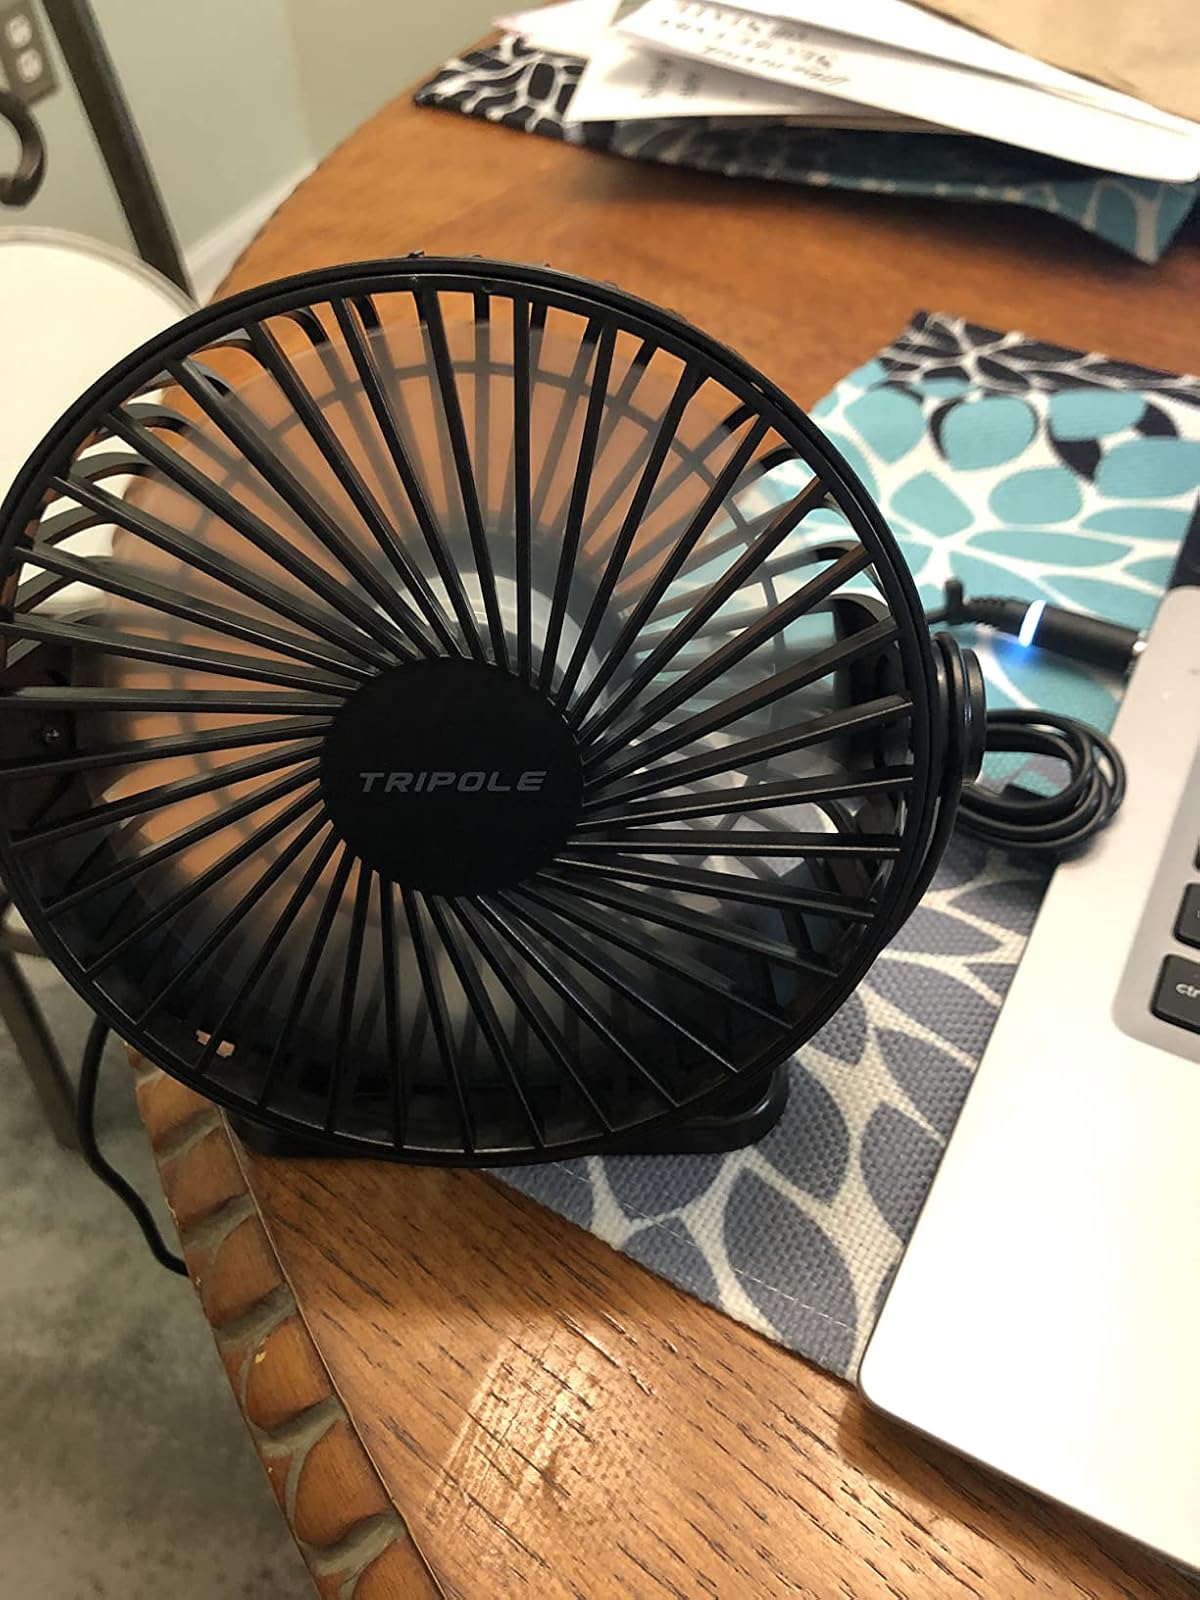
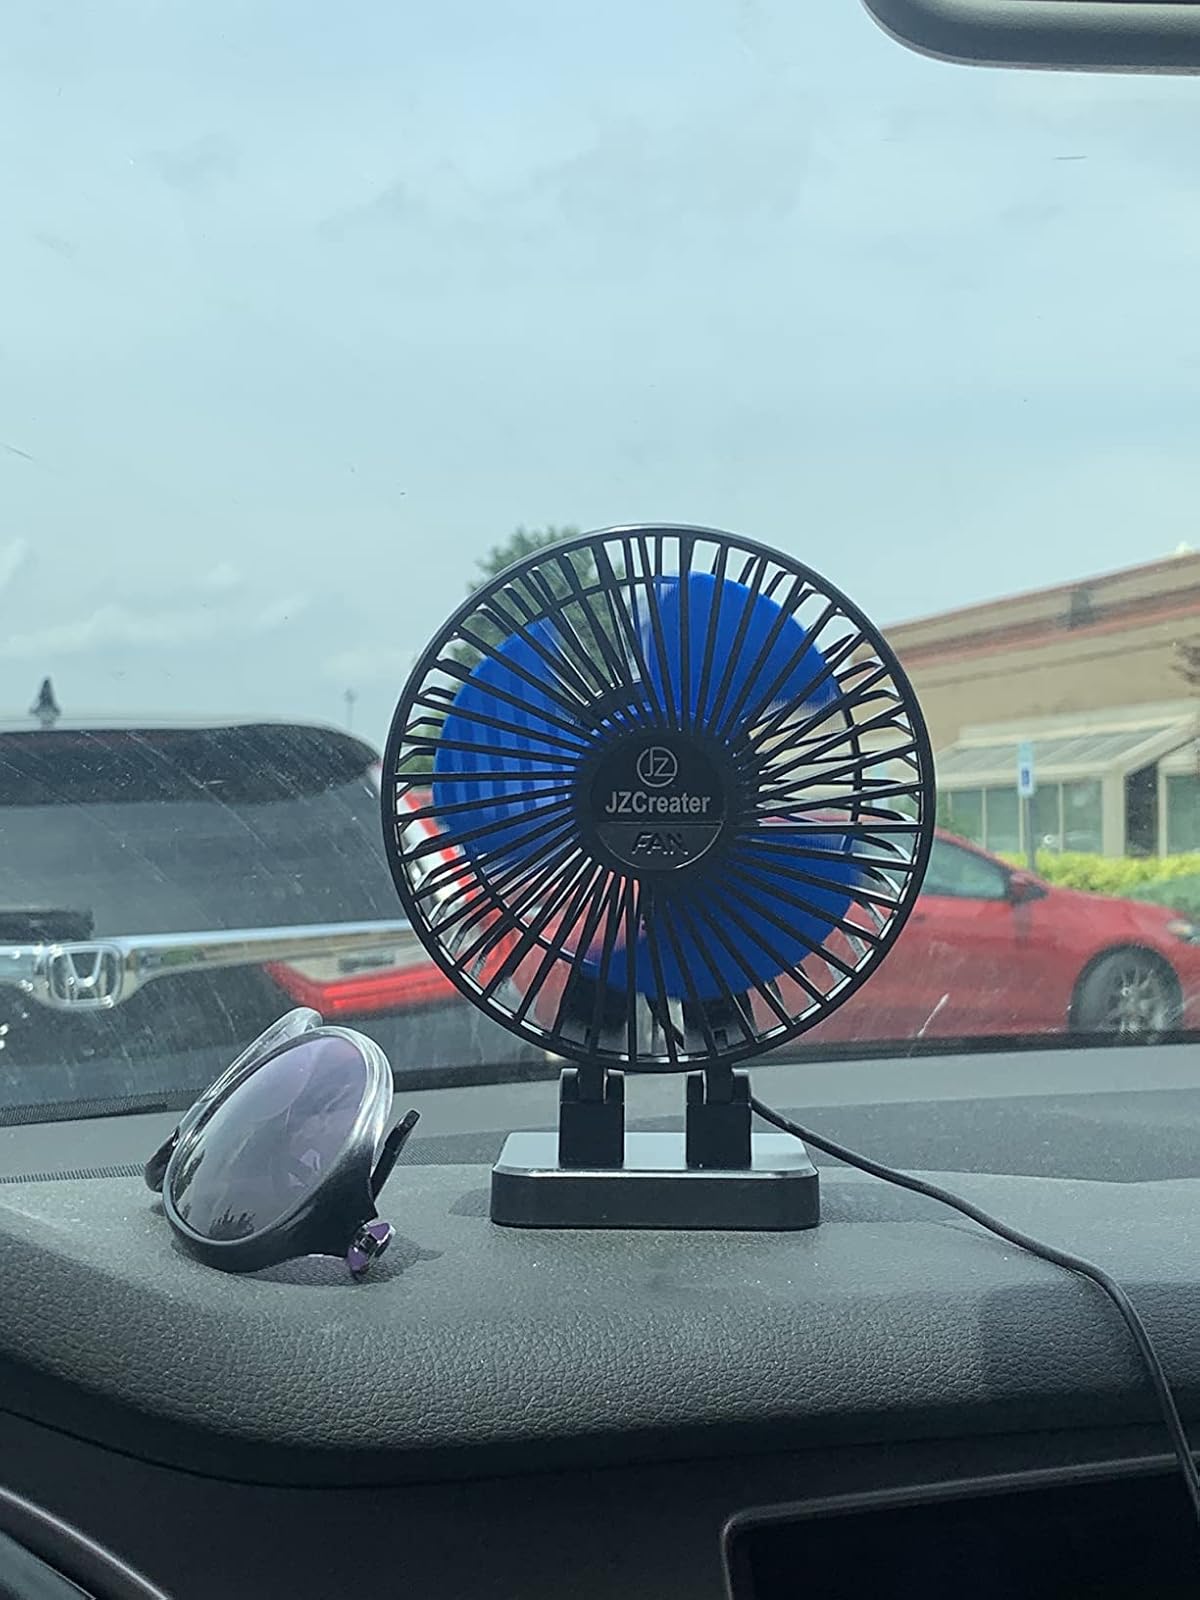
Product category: fan
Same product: no